Stroboflash

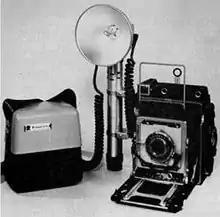
Stroboflash II electronic flash on Pacemaker Graphic 45 camera with Graflite battery case. The other Stroboflash models used the same lamp head.

Stroboflash is the name of one of the earliest commercially successful portable dry cell battery powered electronic flashes produced.